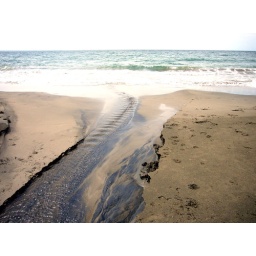
The black sand sits under a thin layer of the brown sand